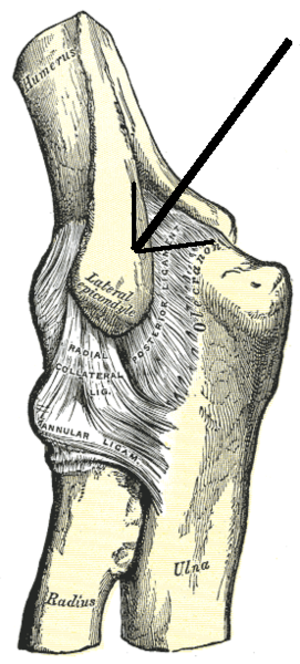
L'épicondyle latéral est une petite protubérance tuberculeuse de l'humérus un peu courbée en avant. Il sert de point d'attache au ligament collatéral radial de l'articulation du coude et à un tendon commun à l'origine du muscle supinateur et à quelques-uns des muscles extenseurs. Chez les oiseaux, où le bras est un peu tourné par rapport à d'autres tétrapodes, il est appelé épicondyle dorsal de l'humérus. En anatomie comparée, le terme ectépicondyle est parfois utilisé.